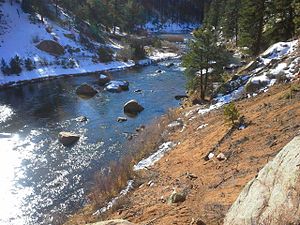
South Platte River
South Platte River i Douglas County, Colorado,
South Platte er den mindste af de to store tilløbsfloder til Platte. Den er 707 km lang med et afvandingsområde på 62.738 km². Historisk er den kendt som Rio Jesus Maria. Dette er den vigtigste flod i det østlige Colorado, og løber blandt andet gennem storbyen Denver. Takket være denne er vigtige, østlige dele af Colorado frugtbart. Den starter midt i delstaten, i Park County sydvest for Denver, men har her sit udspring i tilløbsfloder South Fork og Middle Fork. Før den når Denver får den også tilløb af North Fork. Nordover forbi Denver danner floden grundlag for et tæt befolket industriområde, i en frugtbar dal. I Colorado er floden reguleret med dæmninger for kunstvanding, kontrol af oversvømmelser og kraftproduktion. I Sedgwick County forlader den Colorado og løber ind i Nebraska.